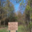
Label: forest